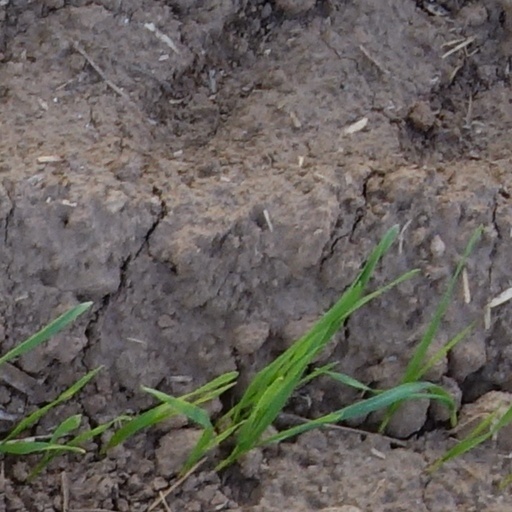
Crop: wheat